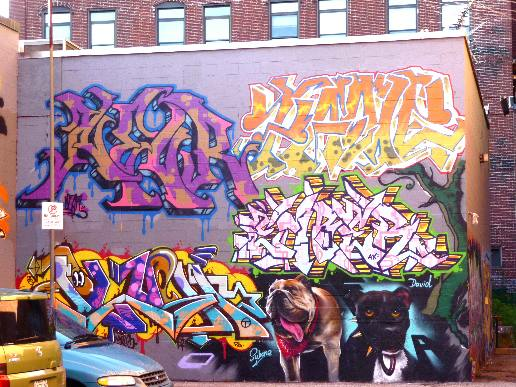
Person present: No